Mathematical morphology

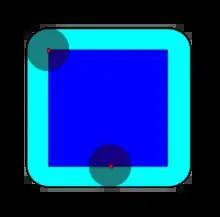
The dilation of the dark-blue square by a disk, resulting in the light-blue square with rounded corners.

The dilation of "A" by the structuring element "B" is defined by